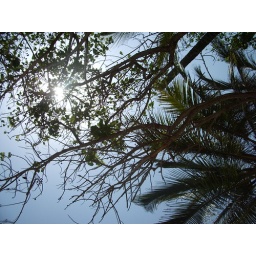
There were cool birds up in the trees